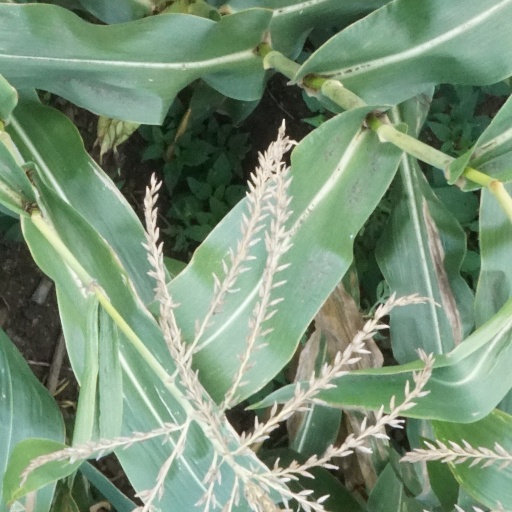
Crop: maize; corn